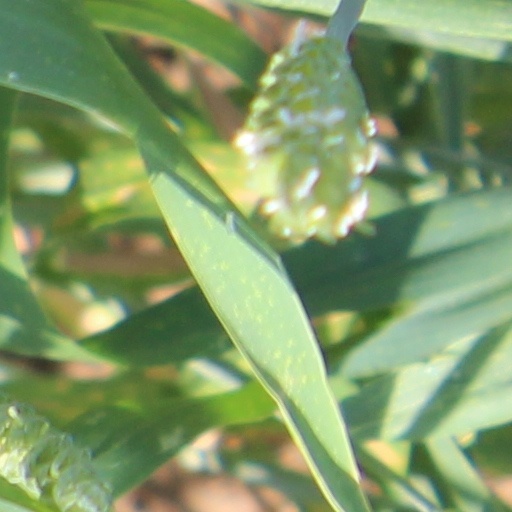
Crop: wheat